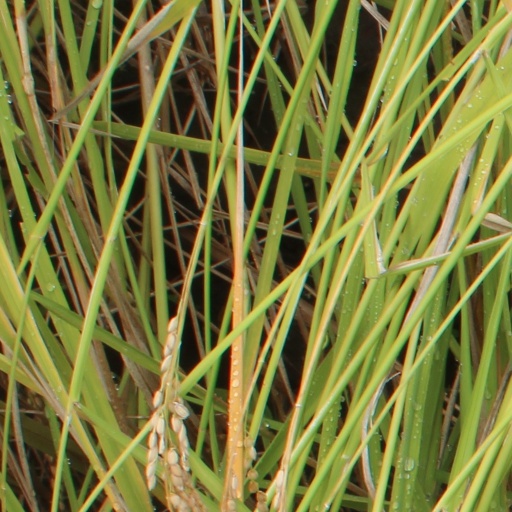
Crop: rice